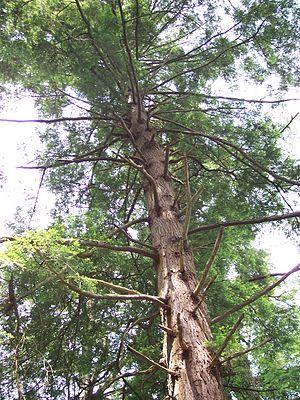
Liste des parcs d'État de la Virginie-Occidentale aux États-Unis d'Amérique par ordre alphabétique. Ils sont gérés par le West Virginia Department of Natural Resources.